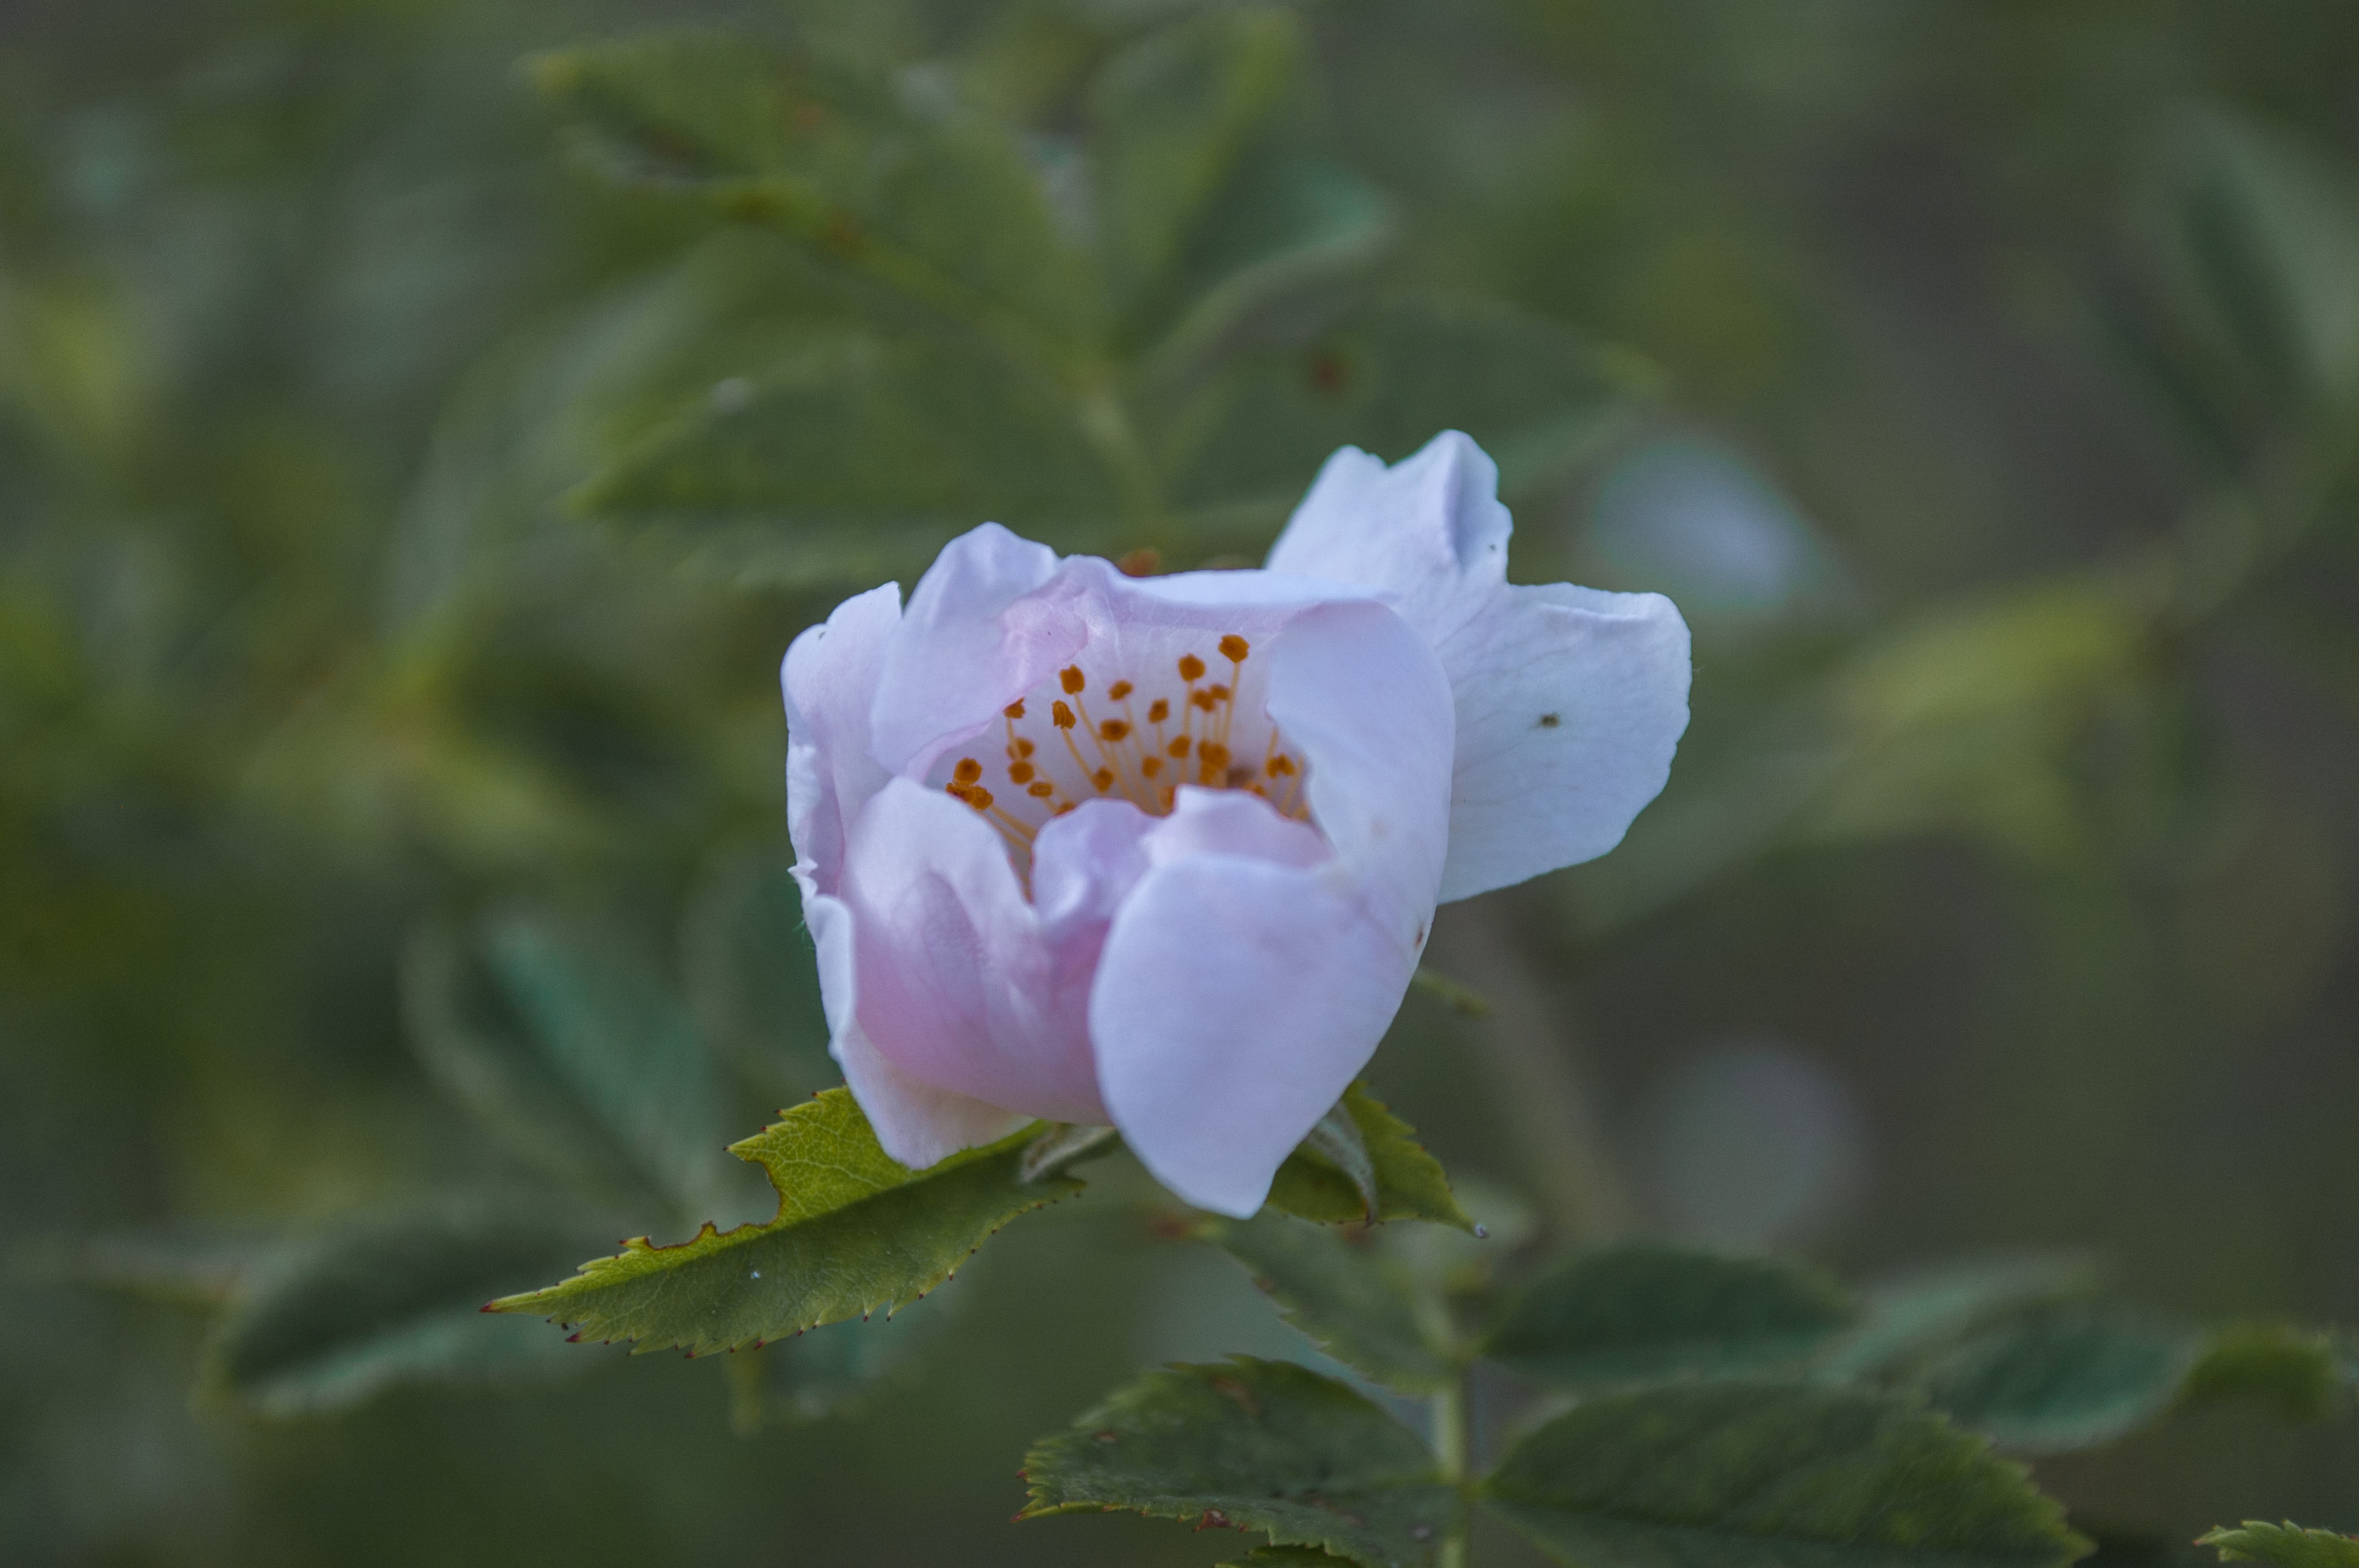
flower, flowering plant, petal, white, plant, botany, rose family, rose, rosa canina, rosa wichuraiana, multiflora rose, wildflower, rosa dumalis, rose order, burnet rose, rosa rubiginosa, rosa rugosa, macro photography, dicotyledon, vascular plant, evergreen rose, perennial plant